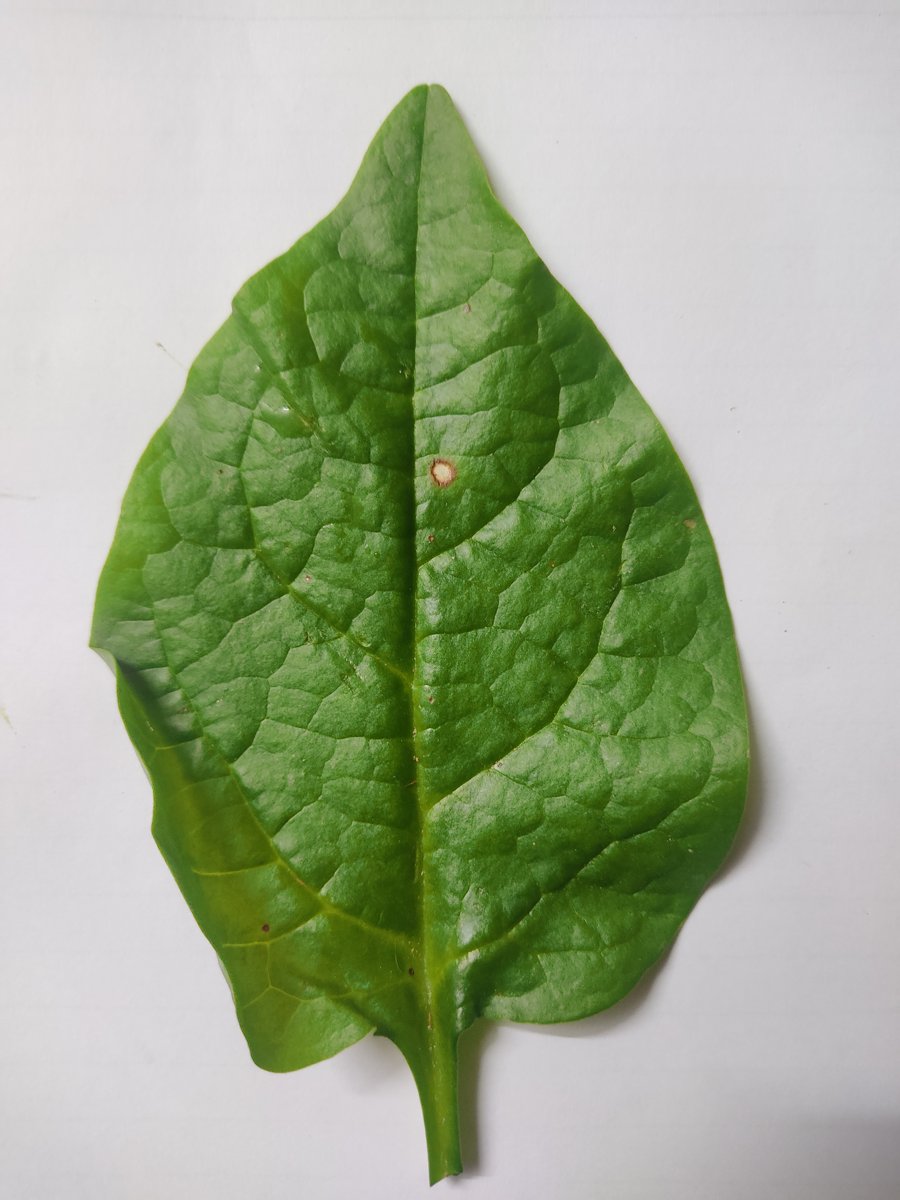
Label: Bacterial-Spot